Josephine Henning

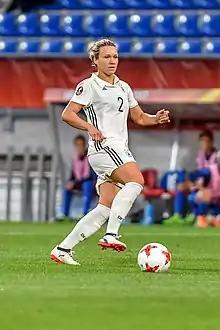
Josephine Henning during the UEFA Women's Euro 2017 match against Italy

Josephine Henning (born 8 September 1989) is a German former footballer who last played as a centre-back. After making her debut for the Germany national team in September 2010, she won over 25 caps and represented her country at UEFA Women's Euro 2013 and the 2015 FIFA Women's World Cup.